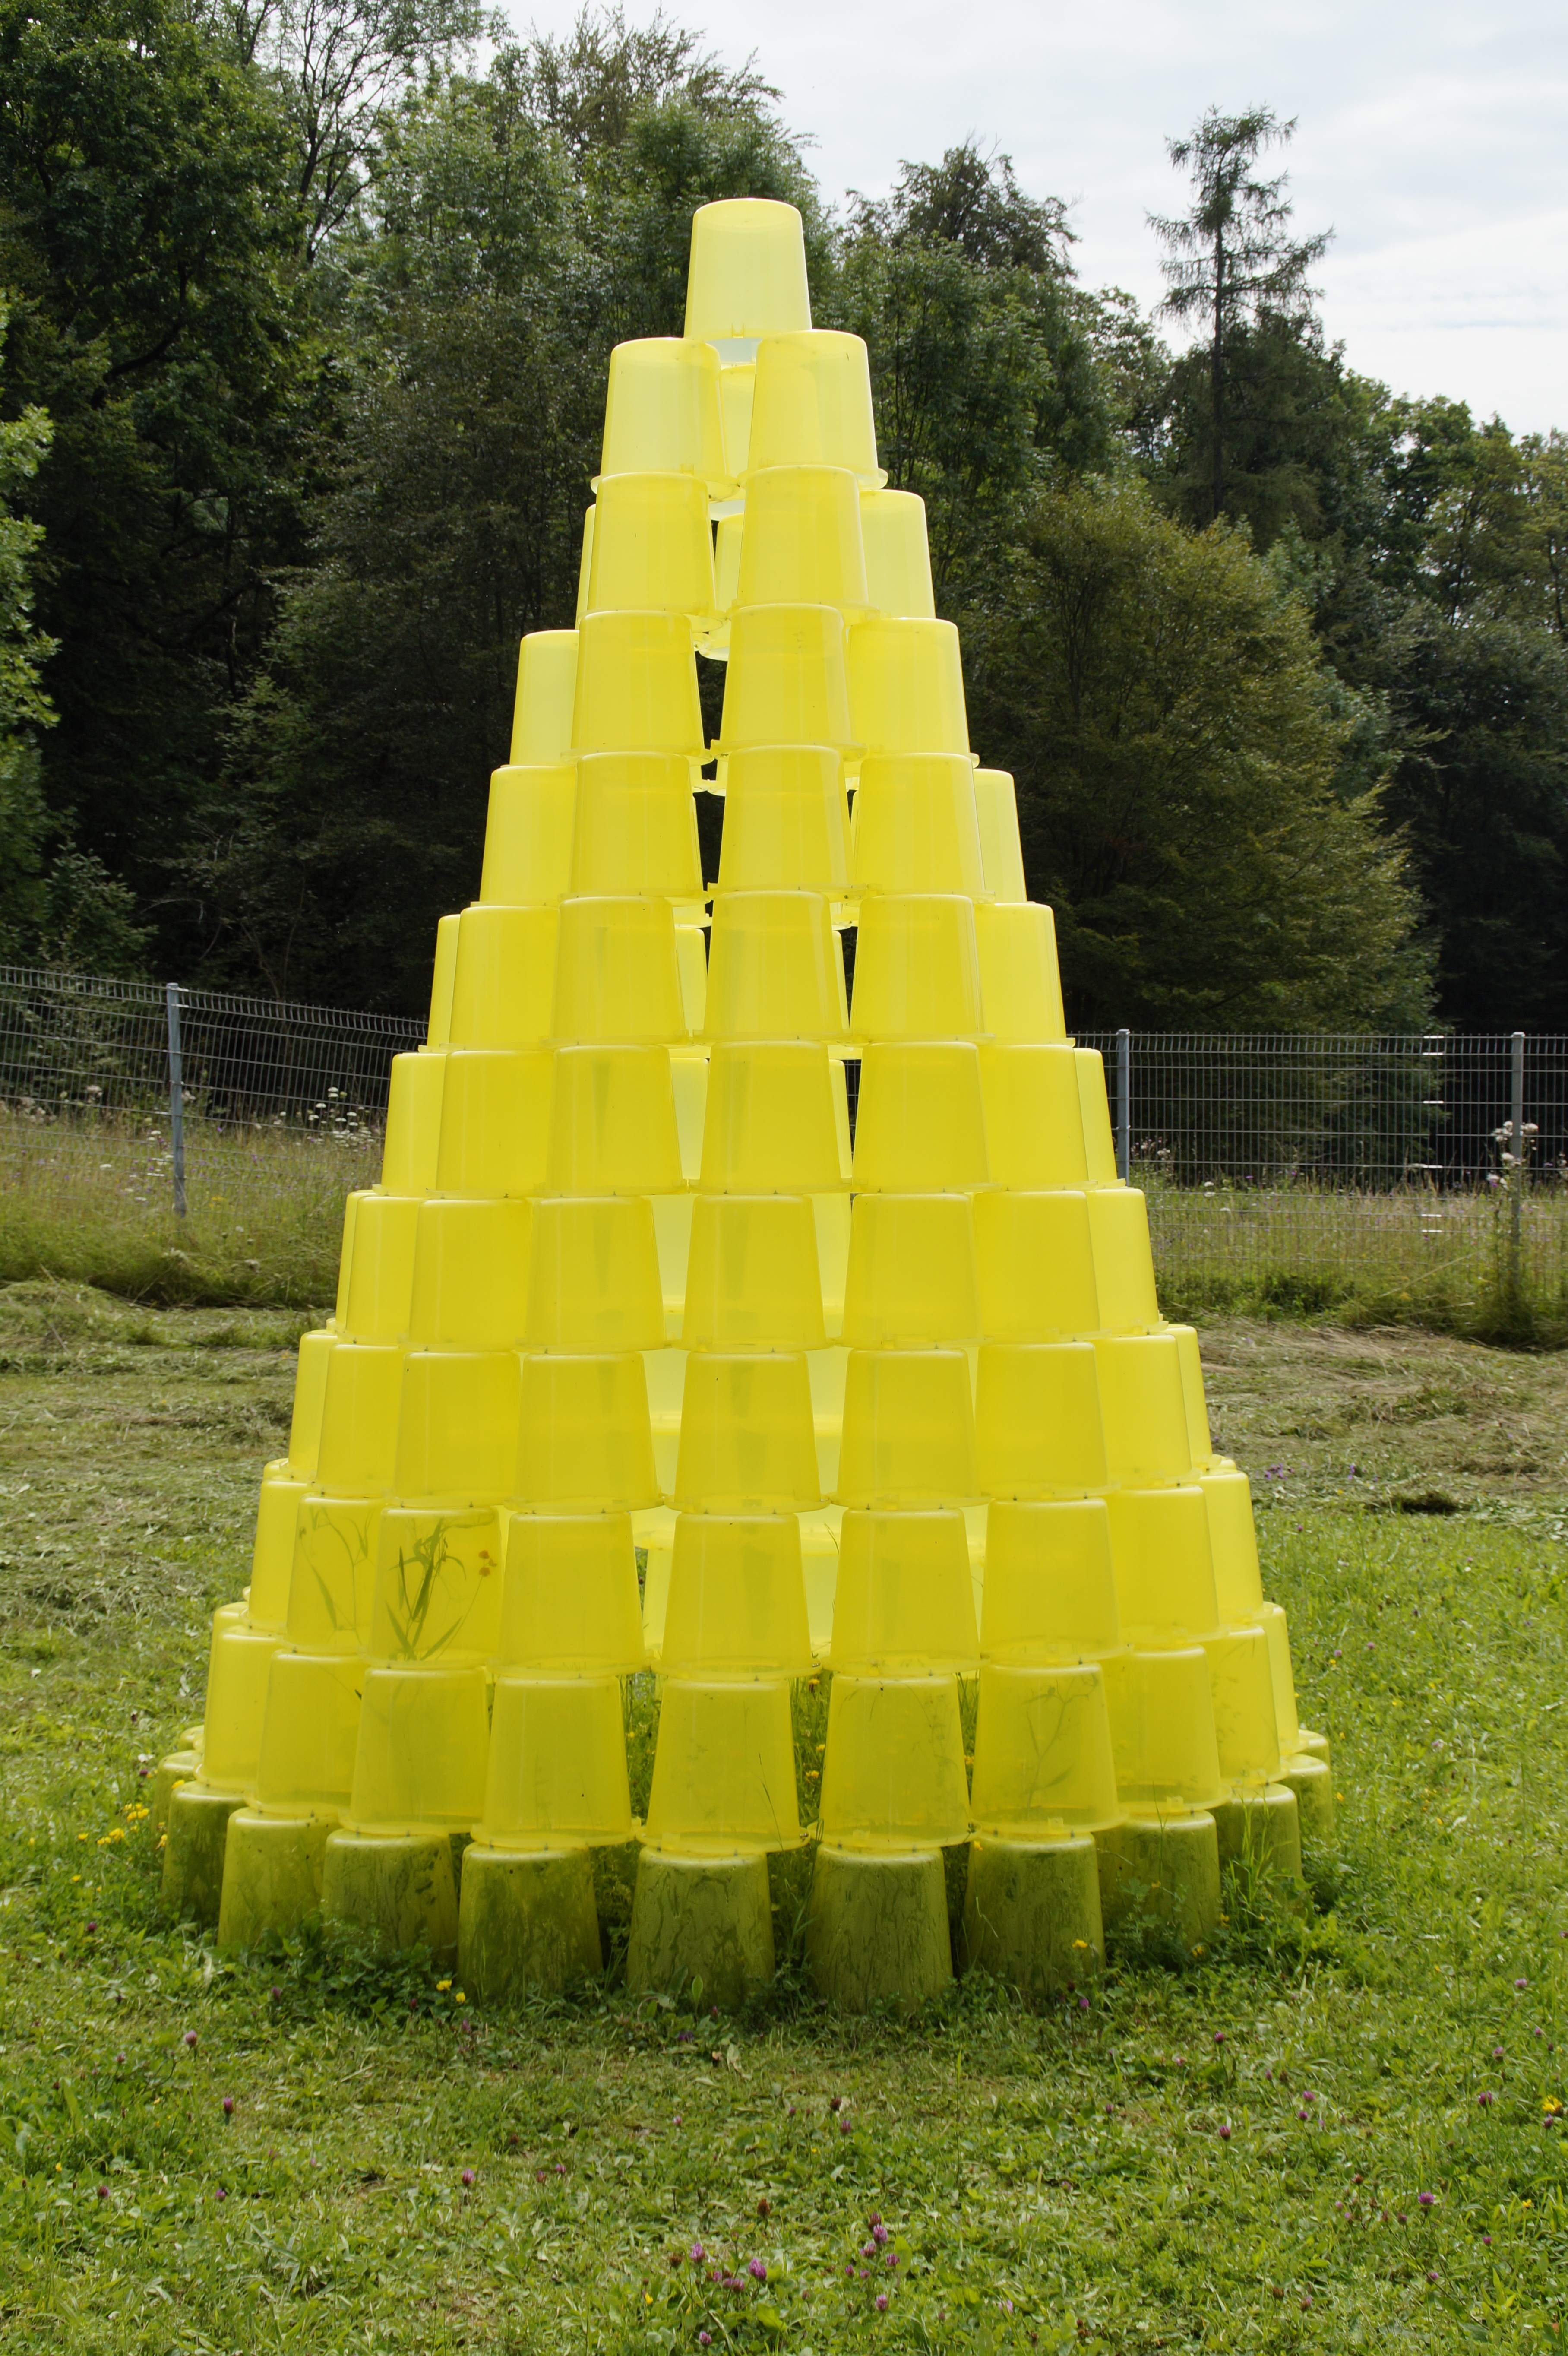
plastic, monument, green, pyramid, stack, object, yellow, artwork, bucket, stacked, botanical garden, ulm, art object, yellow green, man made object